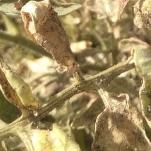
Crop: Tomato
Condition: mite-d